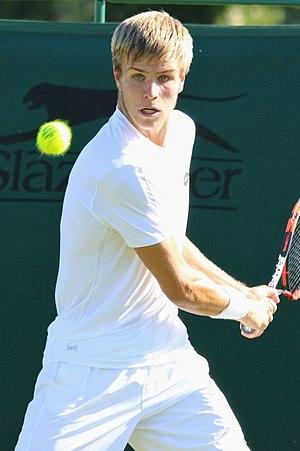
Dmitry Popko, né le 24 octobre 1996 à Saint-Petersbourg, est un joueur de tennis russe naturalisé kazakh, professionnel depuis 2013.